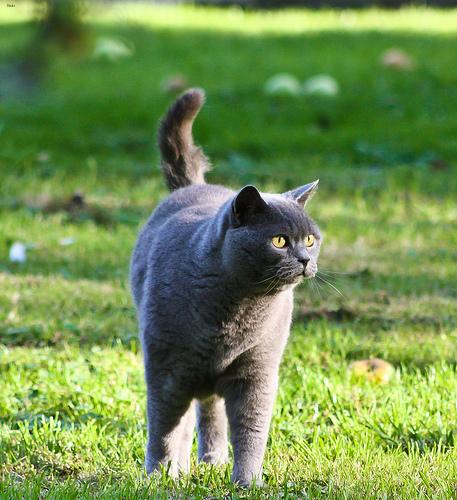
Breed: British Shorthair